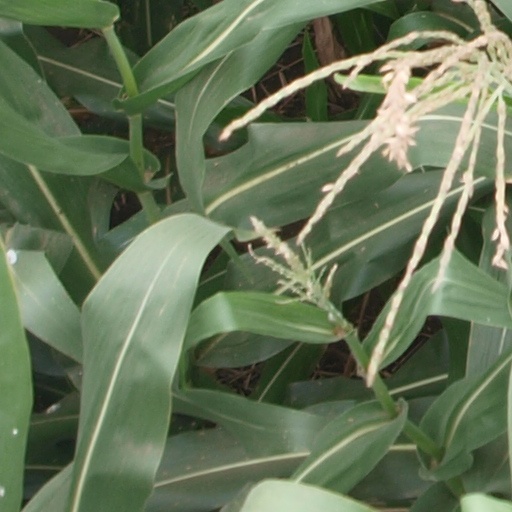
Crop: maize; corn